Usman Lawal-Osula

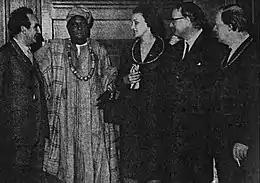
Chief U.M. Lawal-Osula (second left) and friends

In his earlier years, Chief Usman Lawal-Osula was appointed to the Benin Divisional Administrative Committee in 1948 and became the first Muslim to serve in the colonial administration of the Division.